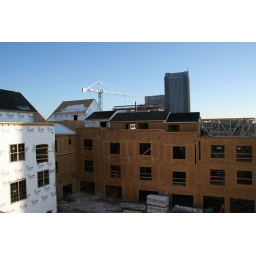
View from 4th floor balcony looking at other condos under construction